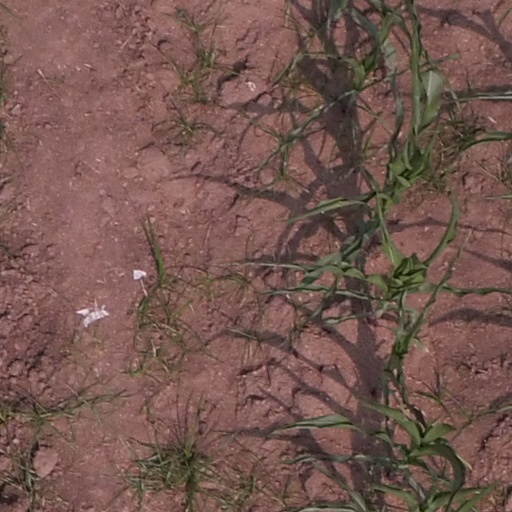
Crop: maize; corn